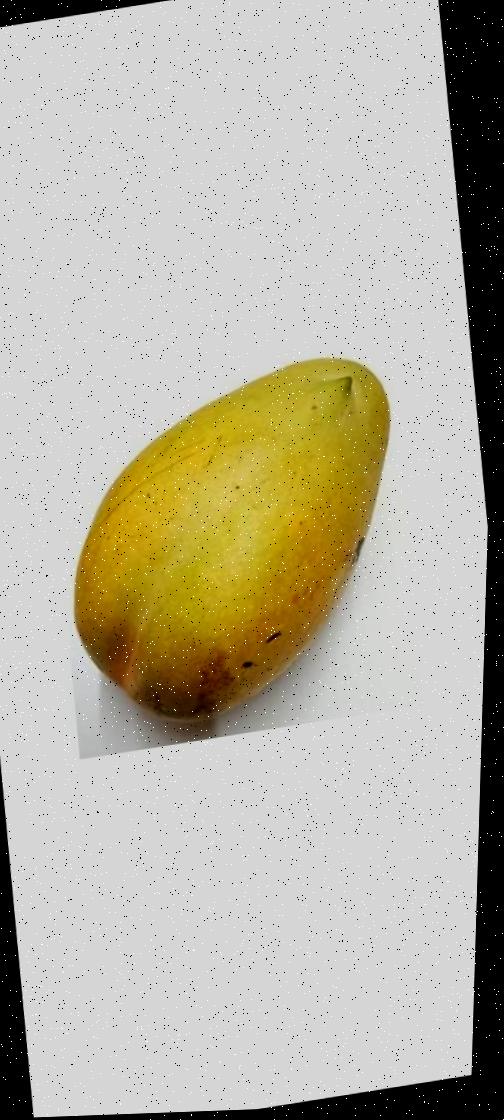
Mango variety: Bari-11